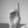
ASL letter: D